1912 North West Norfolk by-election

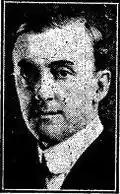
Edward Hemmerde

The result brought the issue of Land Value taxation to the fore of Liberal government thinking. Lloyd George sat down with Hemmerde and the Single Taxers to devise new land policies to present to the electors at the next general election.